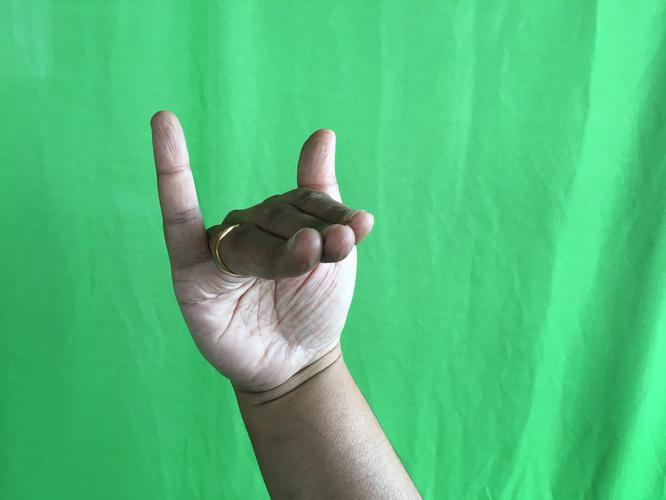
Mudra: Mrigasirsha
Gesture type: single_hand